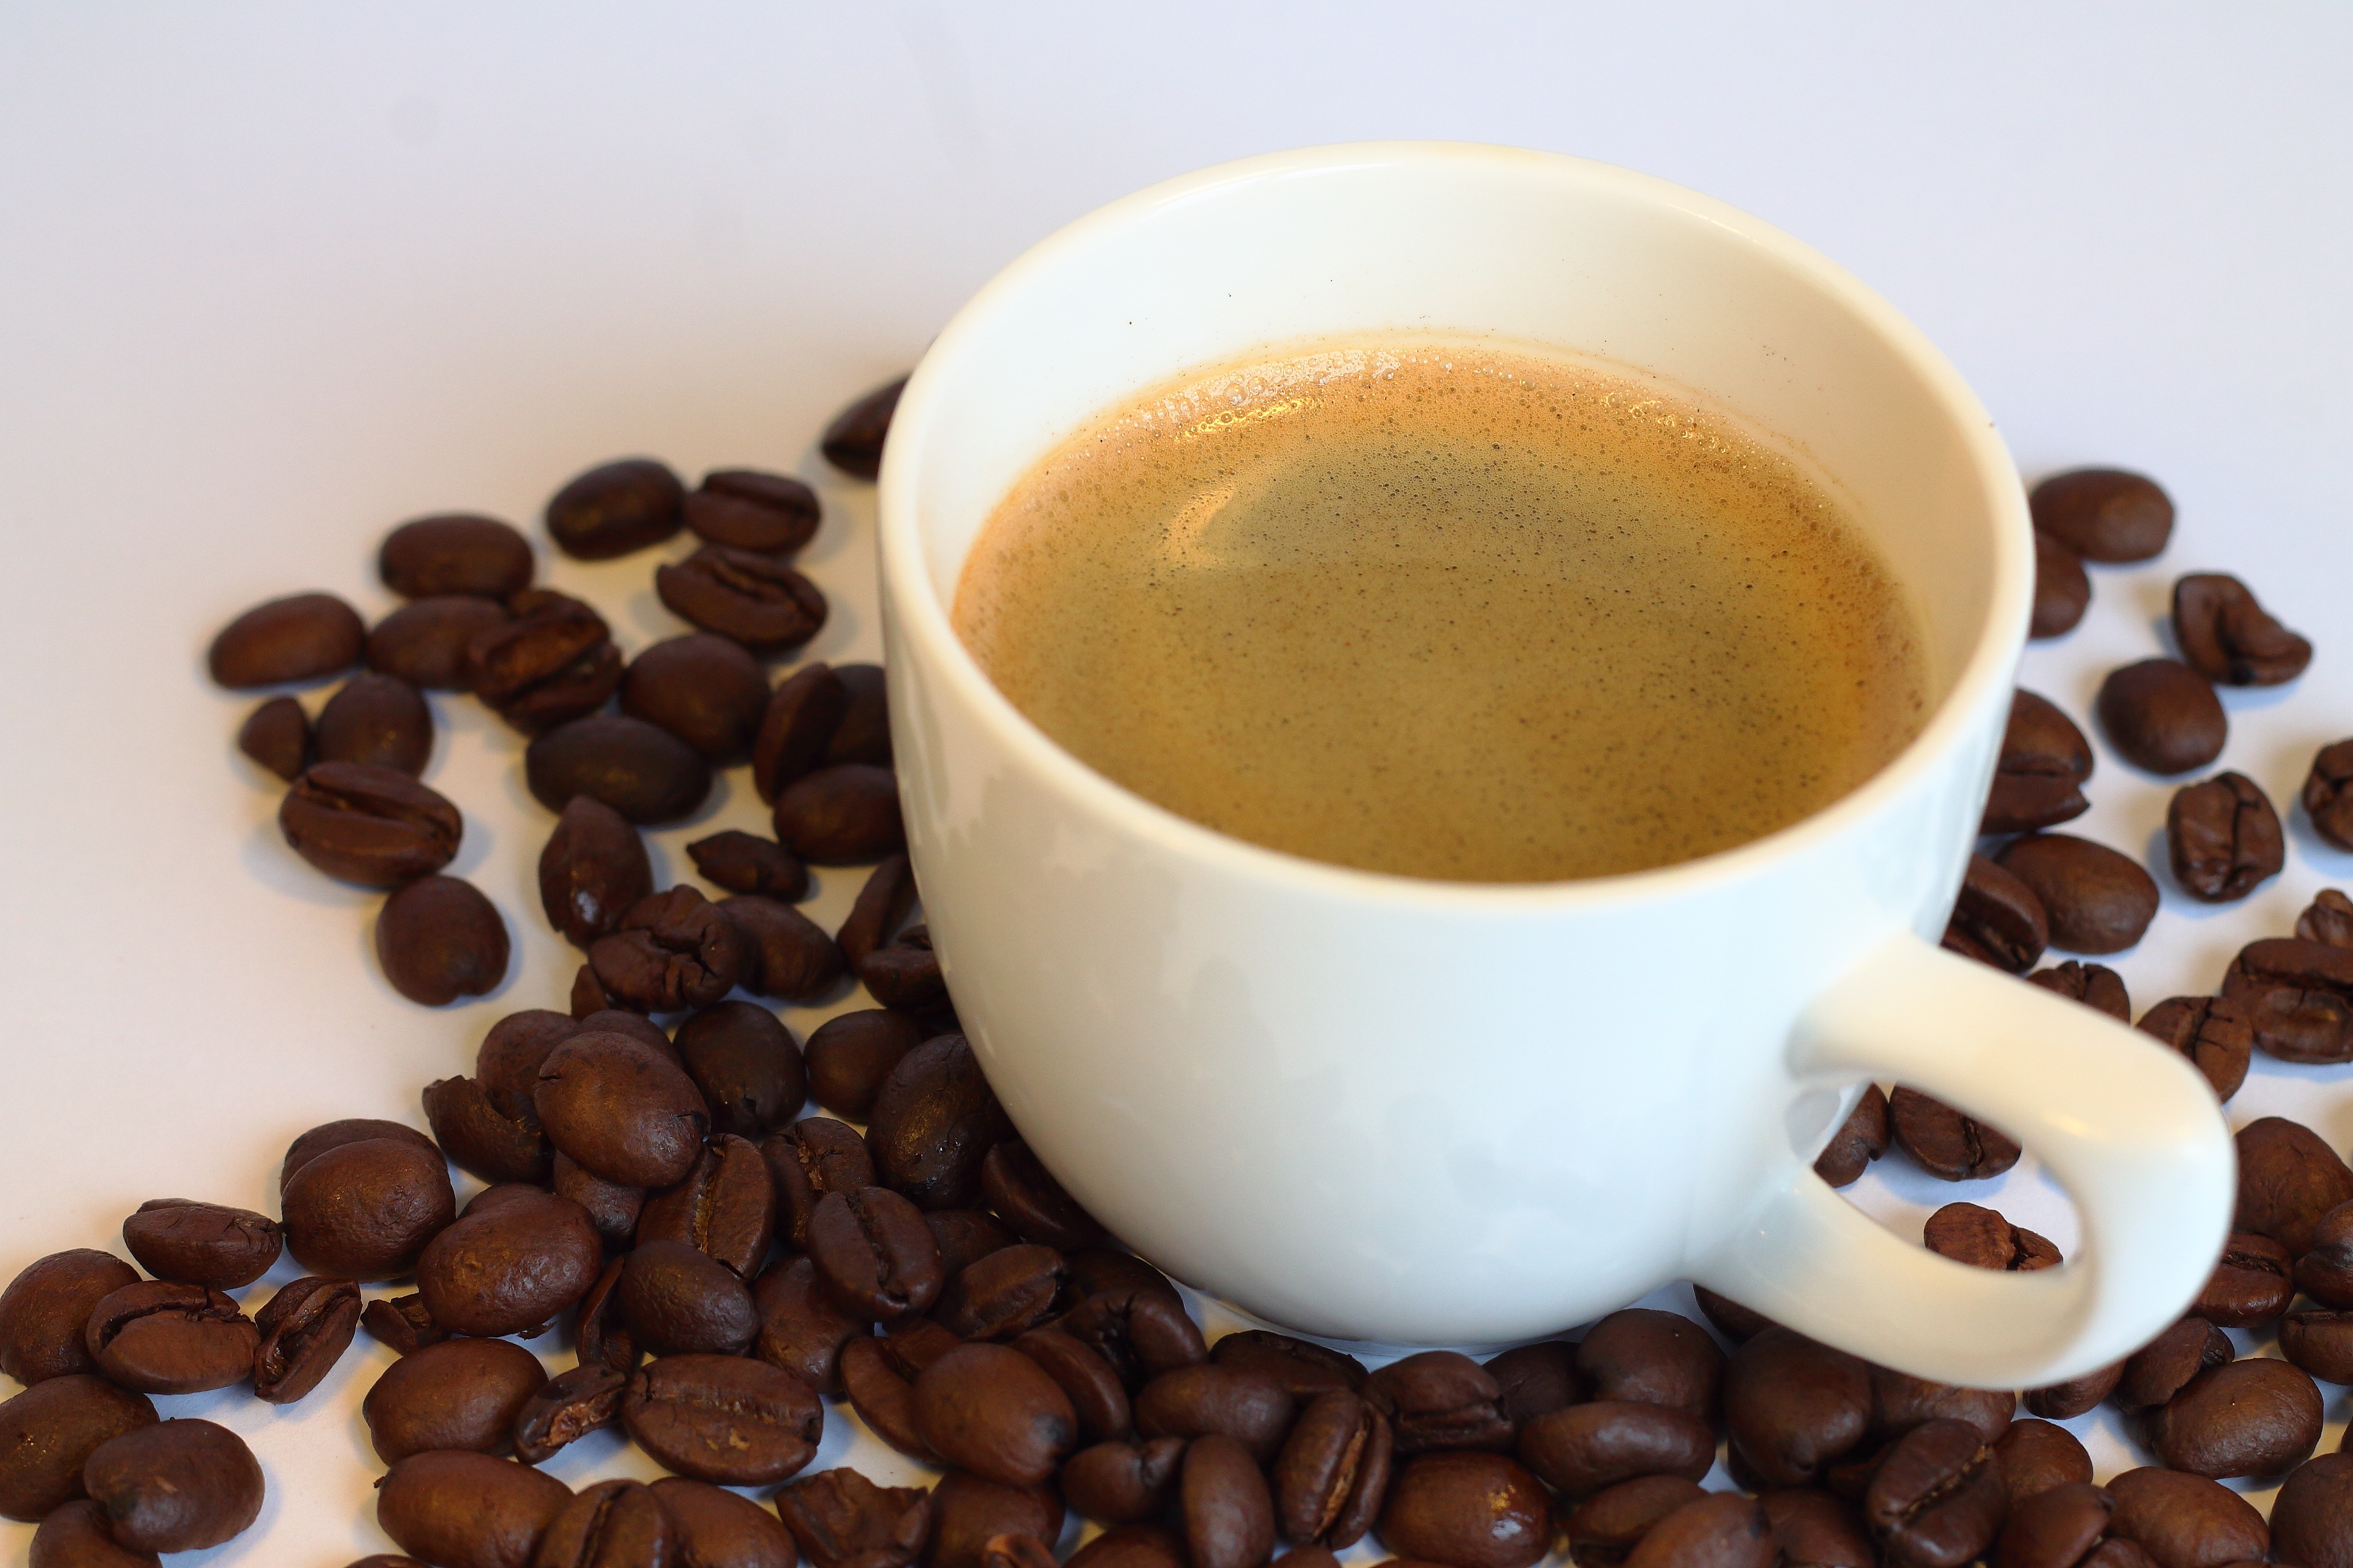
cafe, coffee, aroma, cup, food, fresh, drink, espresso, coffee cup, teacup, caffeine, relaxation, fatigue, grains, flavor, coffee beans, the drink, the dish, a cup of coffee, caff macchiato, coffee milk, ristretto, salep, masala chai, the brew, cafe au lait